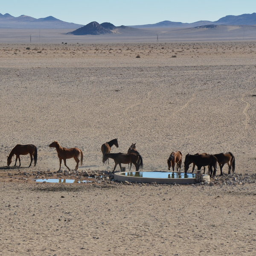
its surrounds are home to person .